Humaitá campaign

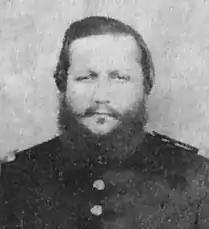
Francisco Solano López in 1870, taken weeks before his death.

In January 1868, the cannons of the Brazilian ships had caused serious damage to the chains that crossed the river in front of Humaitá. Two of the boats that held them were sunk, leaving the chain partially submerged. At the beginning of February, with a large rise in the river level, the chains were completely submerged.